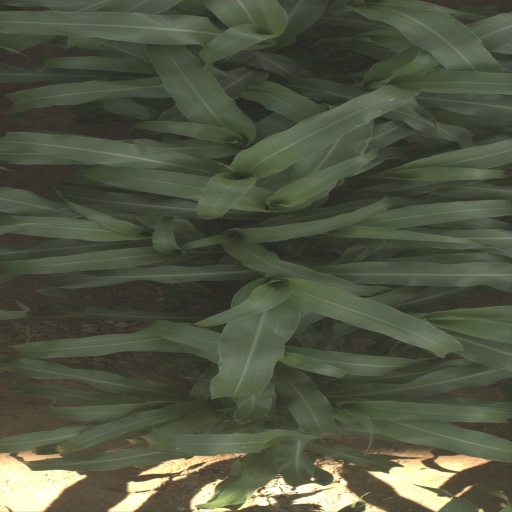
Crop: sorghum